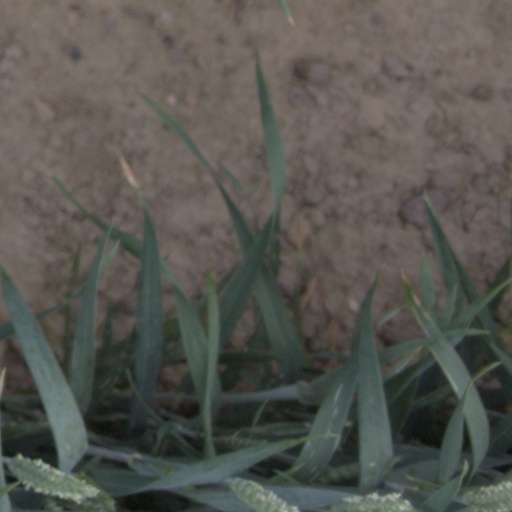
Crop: wheat